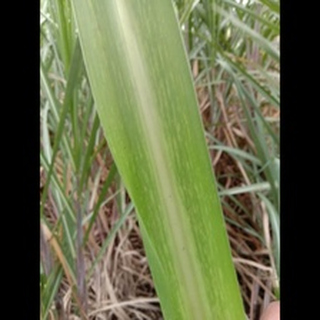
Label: sugarcane_mosaic